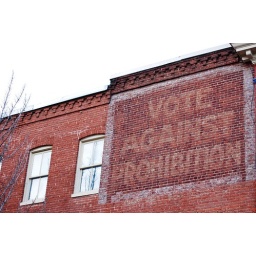
Ghost sign in the Fells Point neighborhood of Baltimore - ironic because it's a great place to bar crawl.